List of Popotan episodes

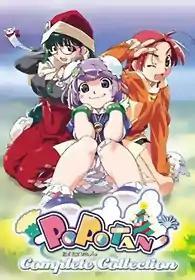
The DVD box cover of the "Popotan" anime depicts the three sisters: Ai (left), Mai (right) and Mii (center).

"Popotan" is a 2003 anime series based on the visual novel of the same name produced by the company, Petit Ferret. The story follows three girls, sisters Ai, Mai and Mii, and their maid, Mea, as they travel through time without aging, along with the mansion they live in. One of the sisters occasionally gathers crucial intelligence from conversations with dandelions—referred to as "popotan"—as they search for the mysterious figure of Shizuku. "Popotan" is a play on the Japanese word for "dandelions", "". It was developed by Shaft, directed and storyboarded by Shinichiro Kimura, and written by Jukki Hanada. The characters were designed by Haruka Sakurai and originally created by Akio Watanabe, under the alias of Poyoyon Rock.